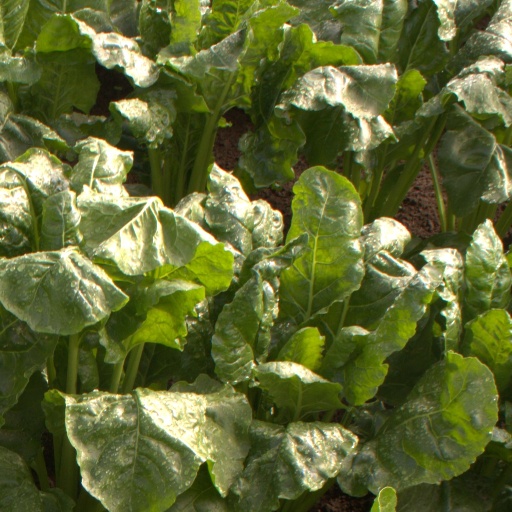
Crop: sugar beet